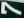
Number: 7